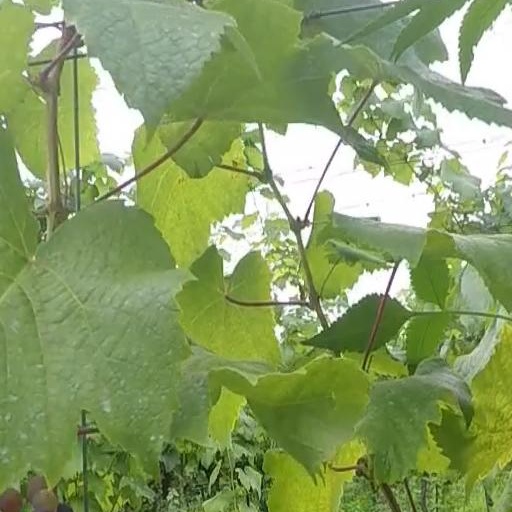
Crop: grape